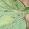
Crop: Tomato
Condition: alternaria-d